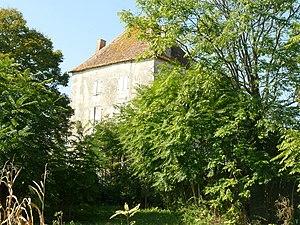
Le Haut Logis, manoir à Juillaguet (16), France
Juillaguet est une ancienne commune du sud-ouest de la France, située dans le département de la Charente, en région Nouvelle-Aquitaine, devenue le 1ᵉʳ janvier 2016 une commune déléguée au sein de la commune nouvelle de Boisné-La Tude.